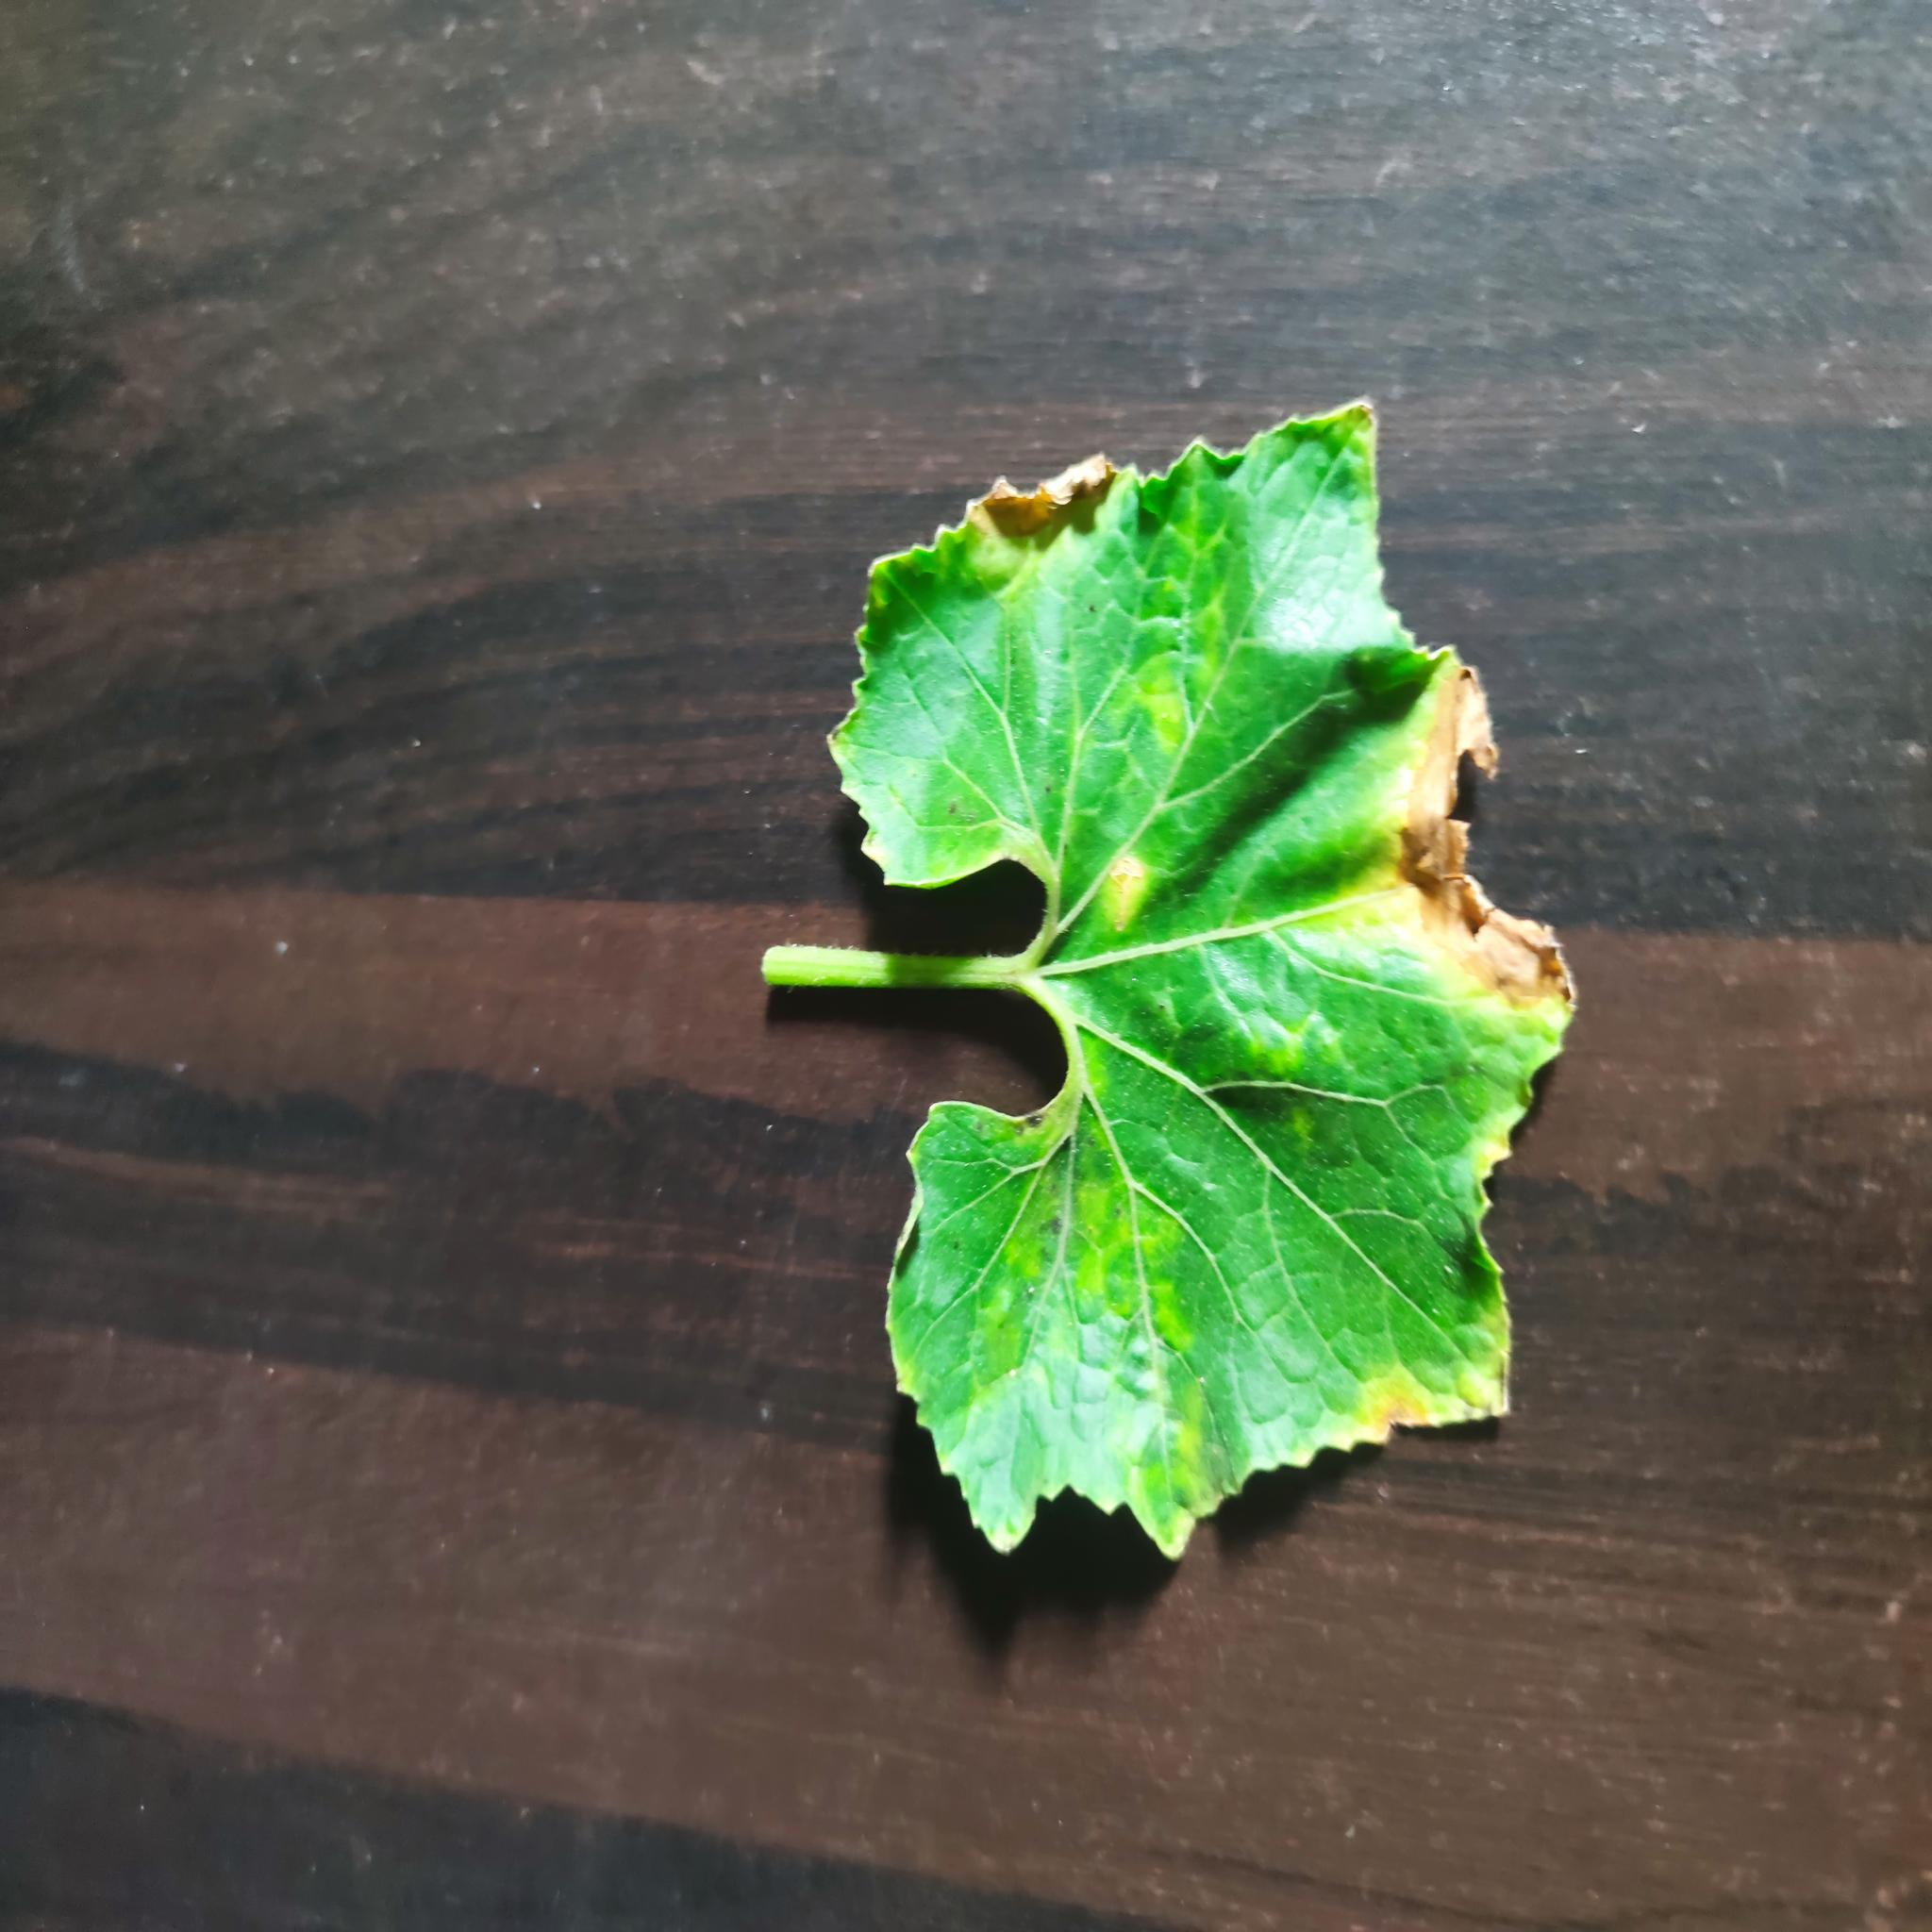
Label: Downy mildew